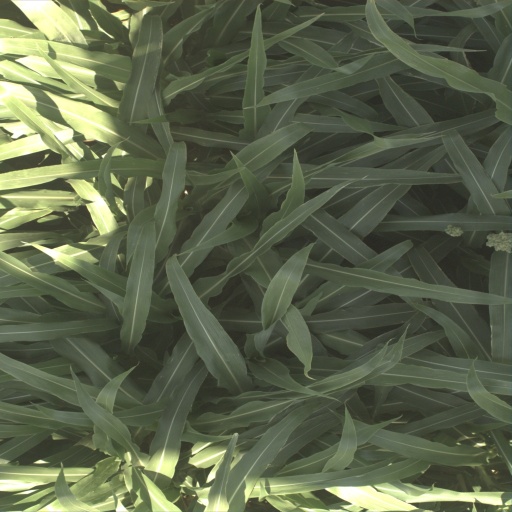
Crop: sorghum